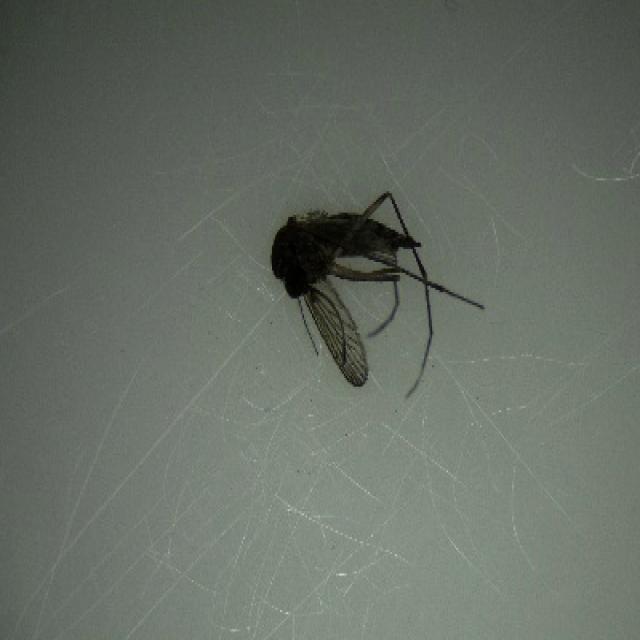
Species: aedes_vexans